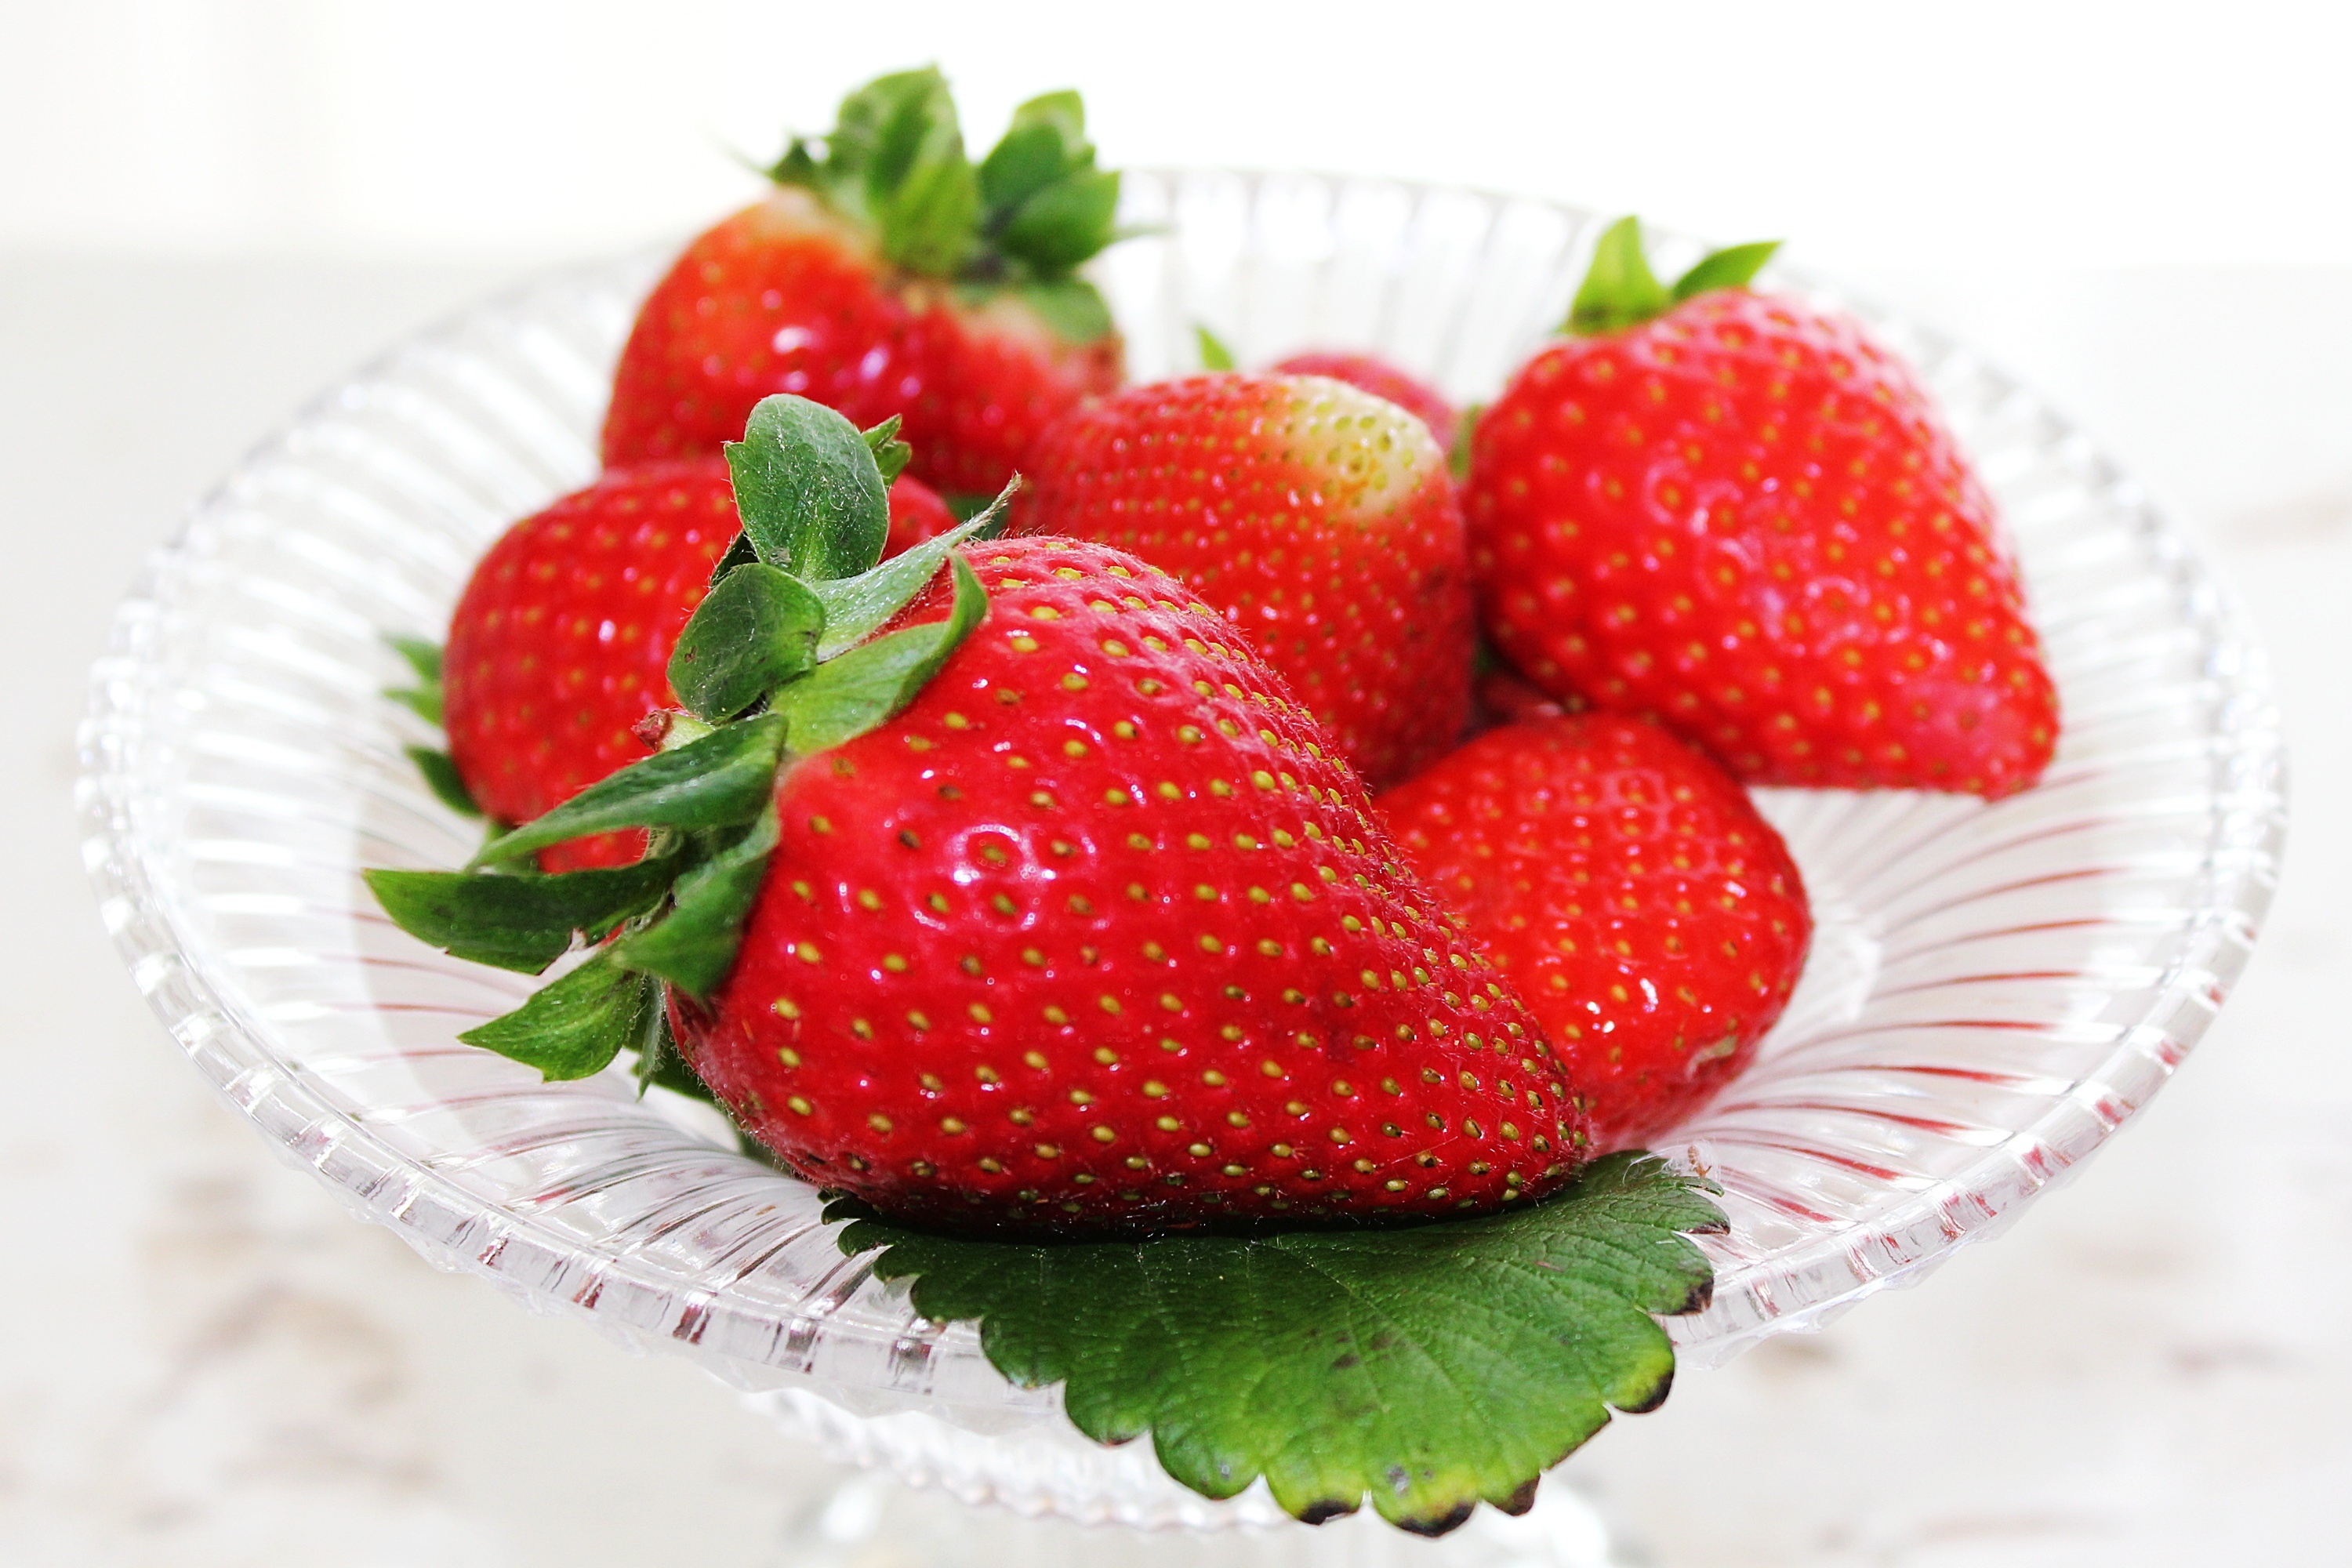
nature, plant, fruit, sweet, summer, ripe, meal, food, red, produce, garden, healthy, dessert, eat, delicious, strawberry, leaves, fruit bowl, tasty, fruits, strawberries, vitamins, frisch, appetizing, fruity, strawberry fruit, frutti di bosco